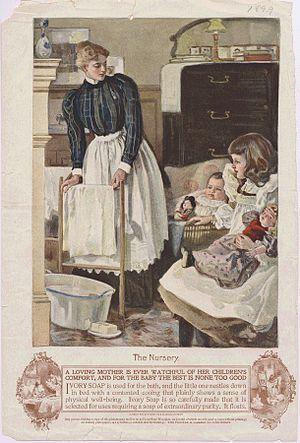
Alice Barber Stephens, née le 1ᵉʳ juin 1858 près de Salem dans le New Jersey et morte le 13 juillet 1932 à Philadelphie, est une peintre, graveure et illustratrice américaine.